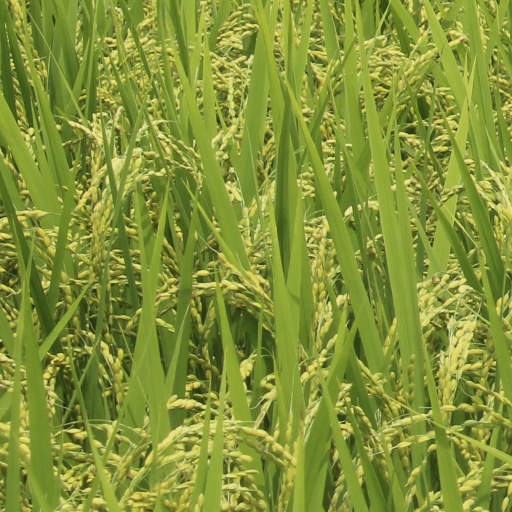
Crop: rice